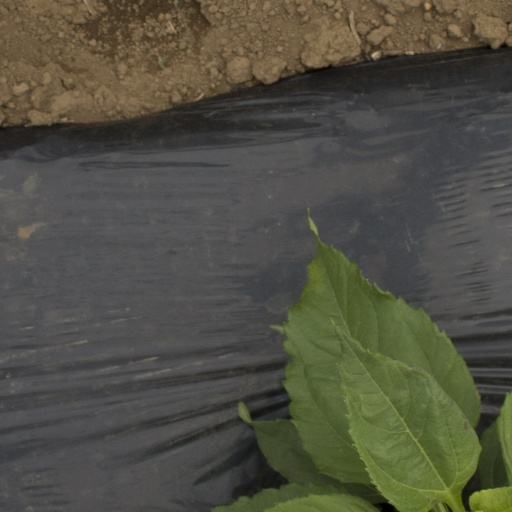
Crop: Jerusalem artichoke